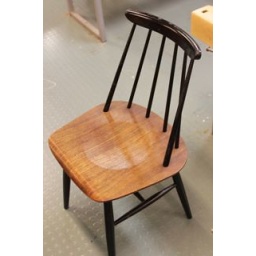
Fanett chair in black